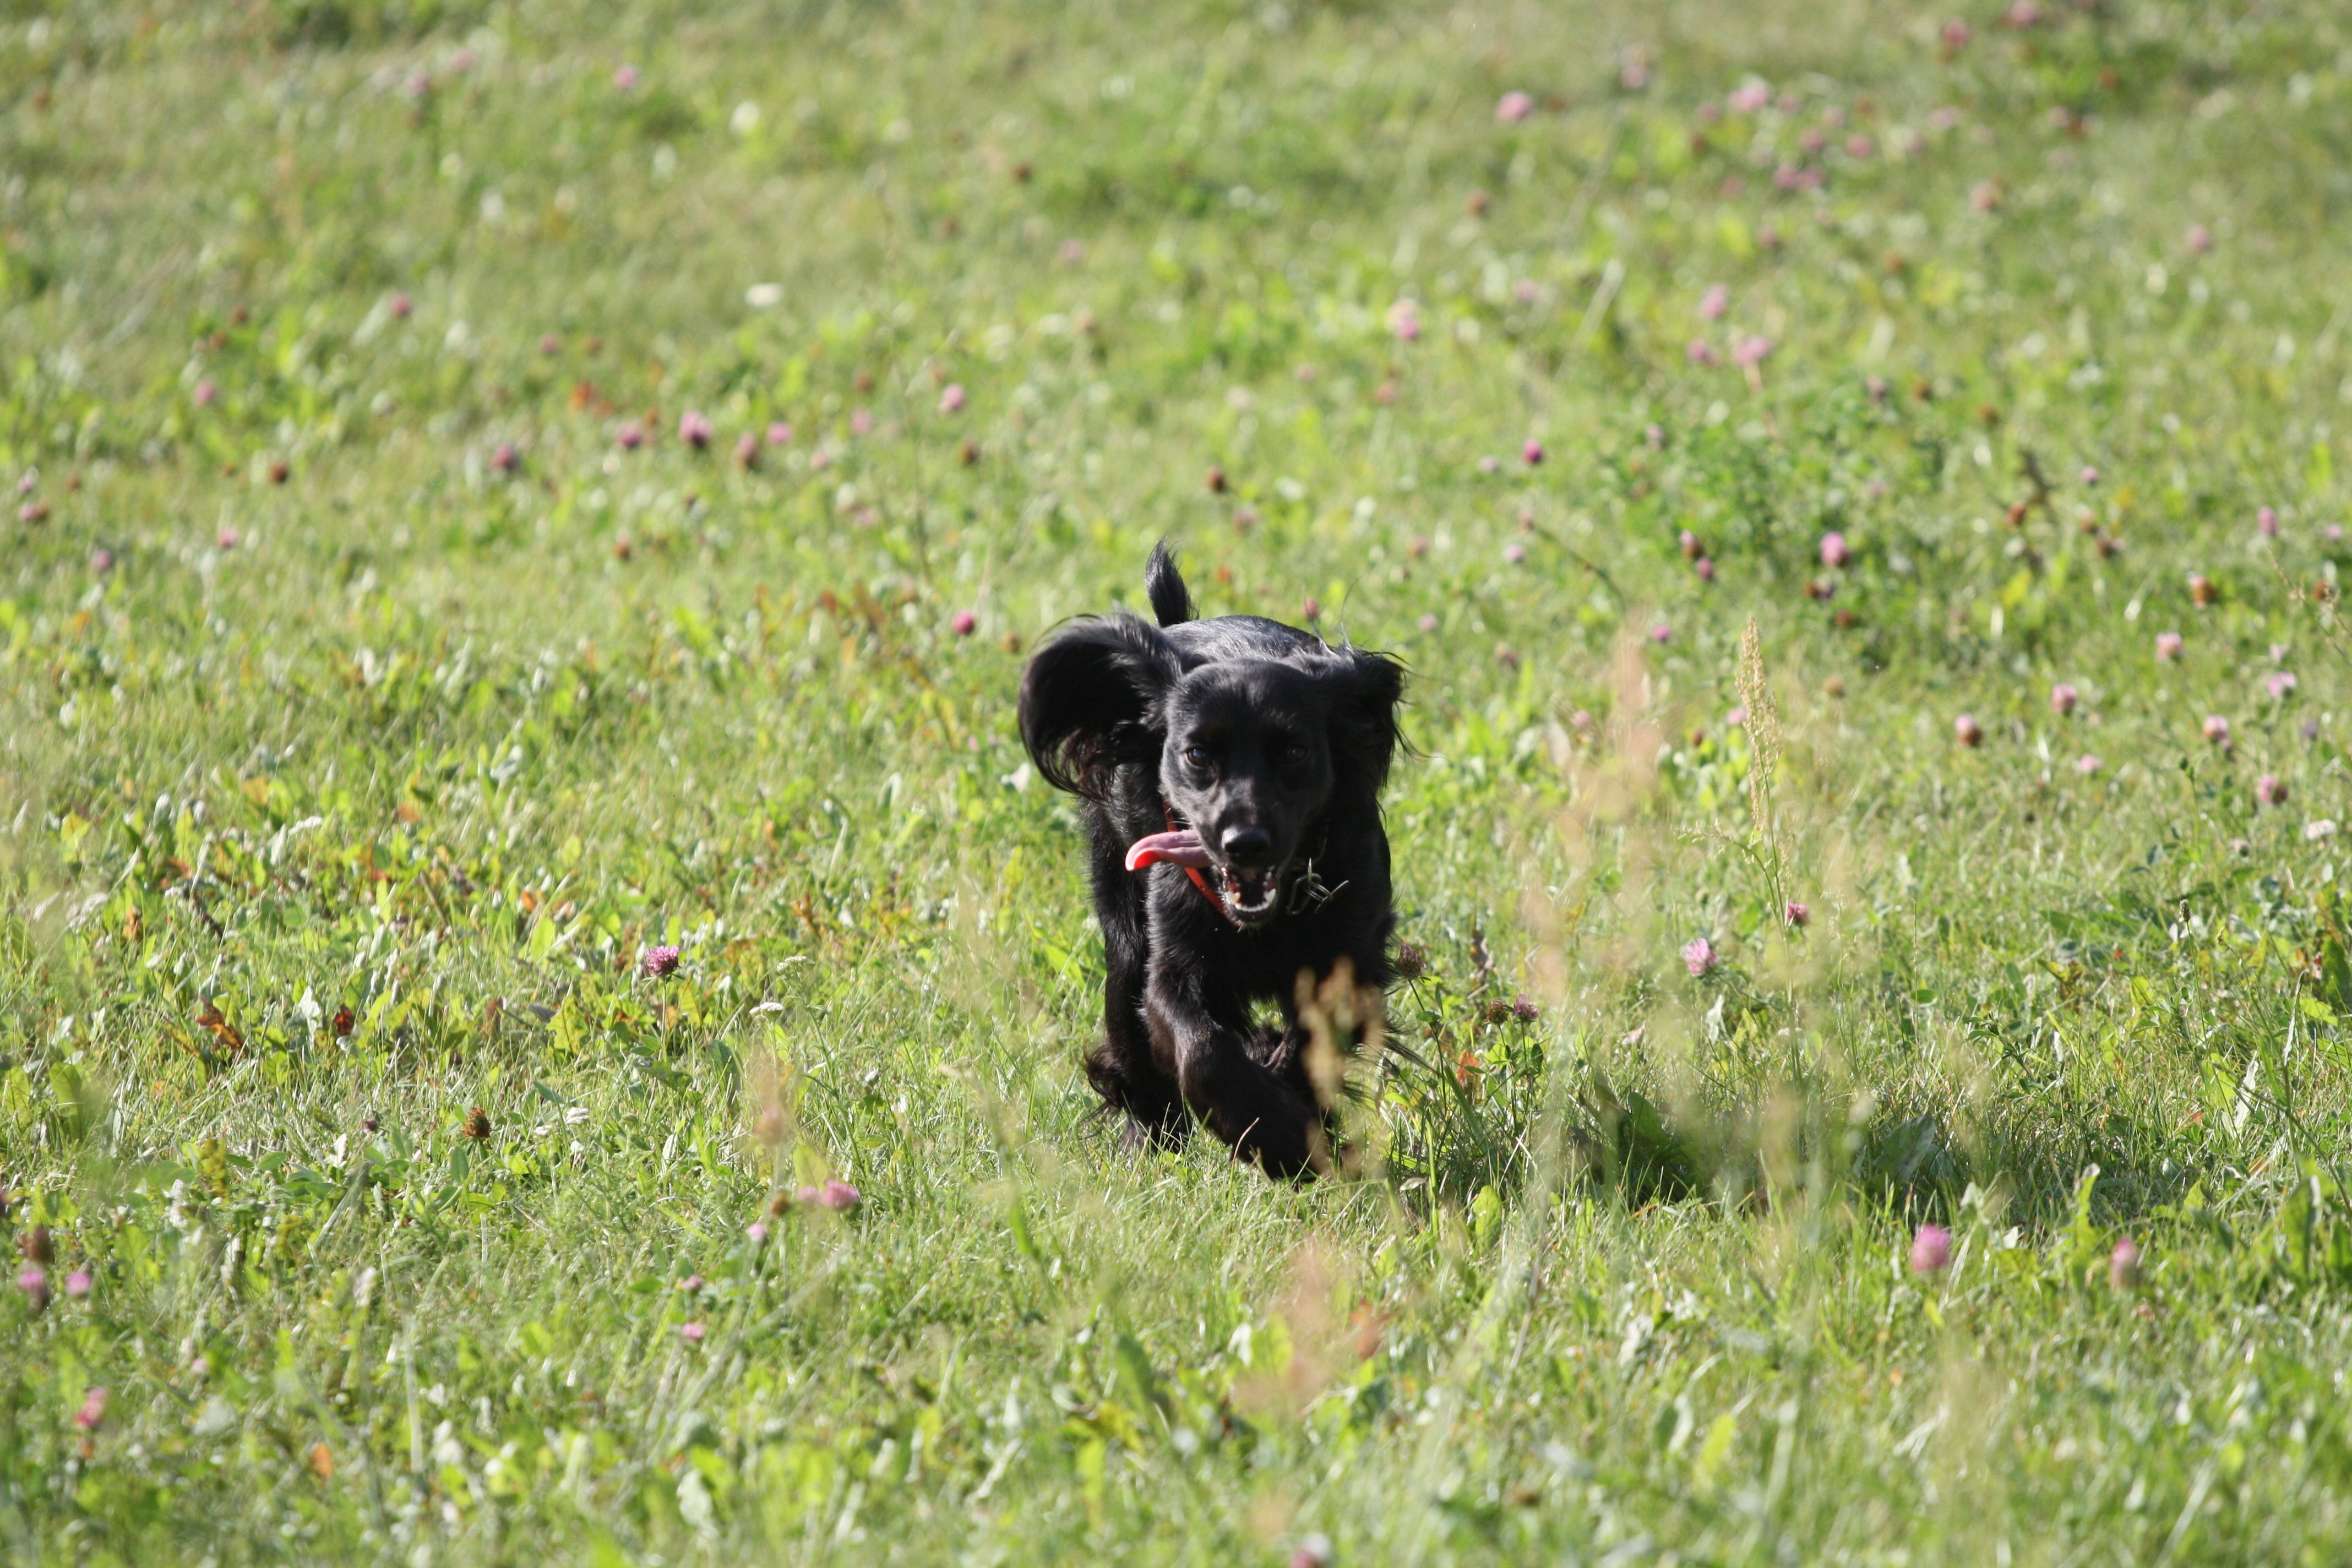
grass, lawn, meadow, puppy, dog, gear, mammal, happiness, vertebrate, labrador retriever, joy, language, dog like mammal